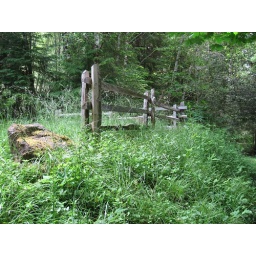
In the forest near Powers, Oregon. This was shot from the trail to the world's largest Port Orford white cedar tree.